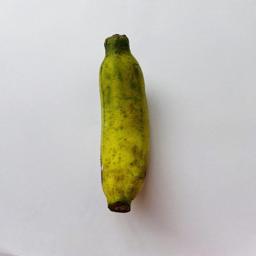
Ripeness: Semi-ripe